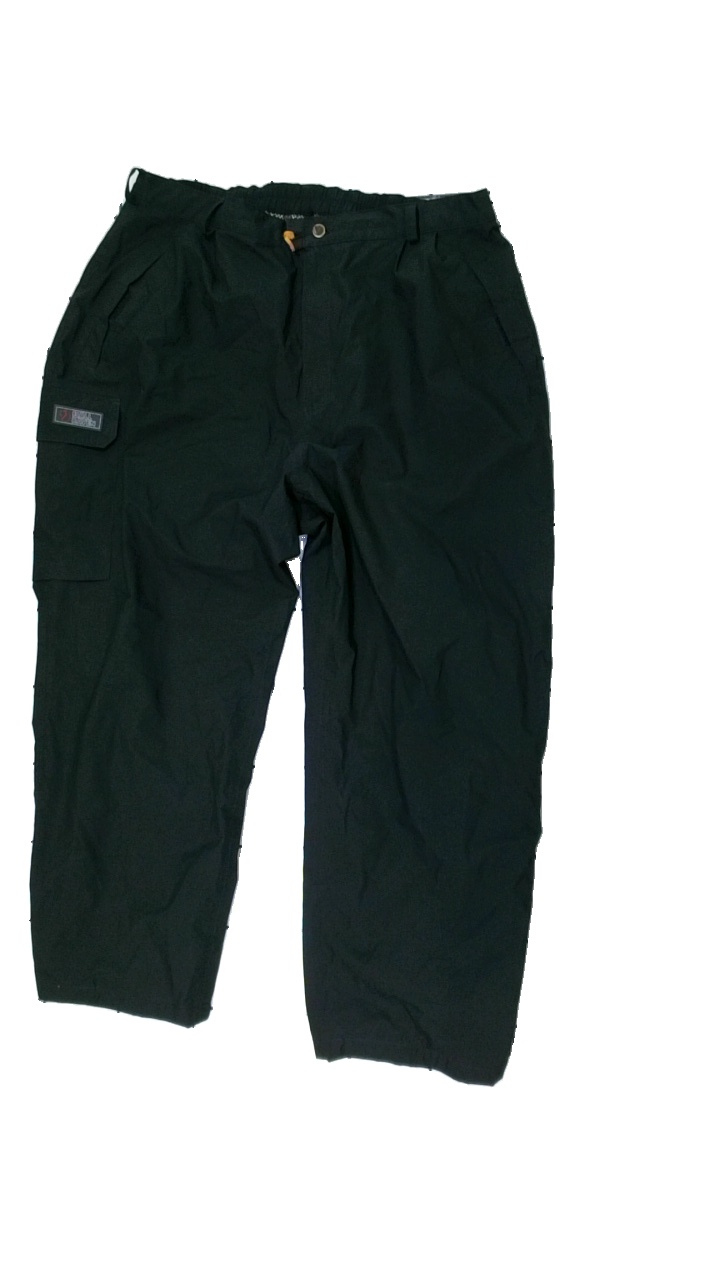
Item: Outerwear (Unisex)
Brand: Fjällräven
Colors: Black
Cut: Regular
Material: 100% Polyester
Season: All
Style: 90s
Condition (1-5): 4
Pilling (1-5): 5
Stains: Minor
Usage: Reuse
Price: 100-150